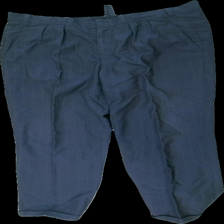
View: front
Type: Trousers
Category: Ladies
Brand: Missing
Colors: Blue
Material: 54% polyester, 46% wool
Cut: Regular
Season: All
Holes: Minor
Damage: frayed edges
Damage location: bottom right
Damage 2: frayed edges
Damage 2 location: bottom left
Price range: <50
Recommended usage: Export